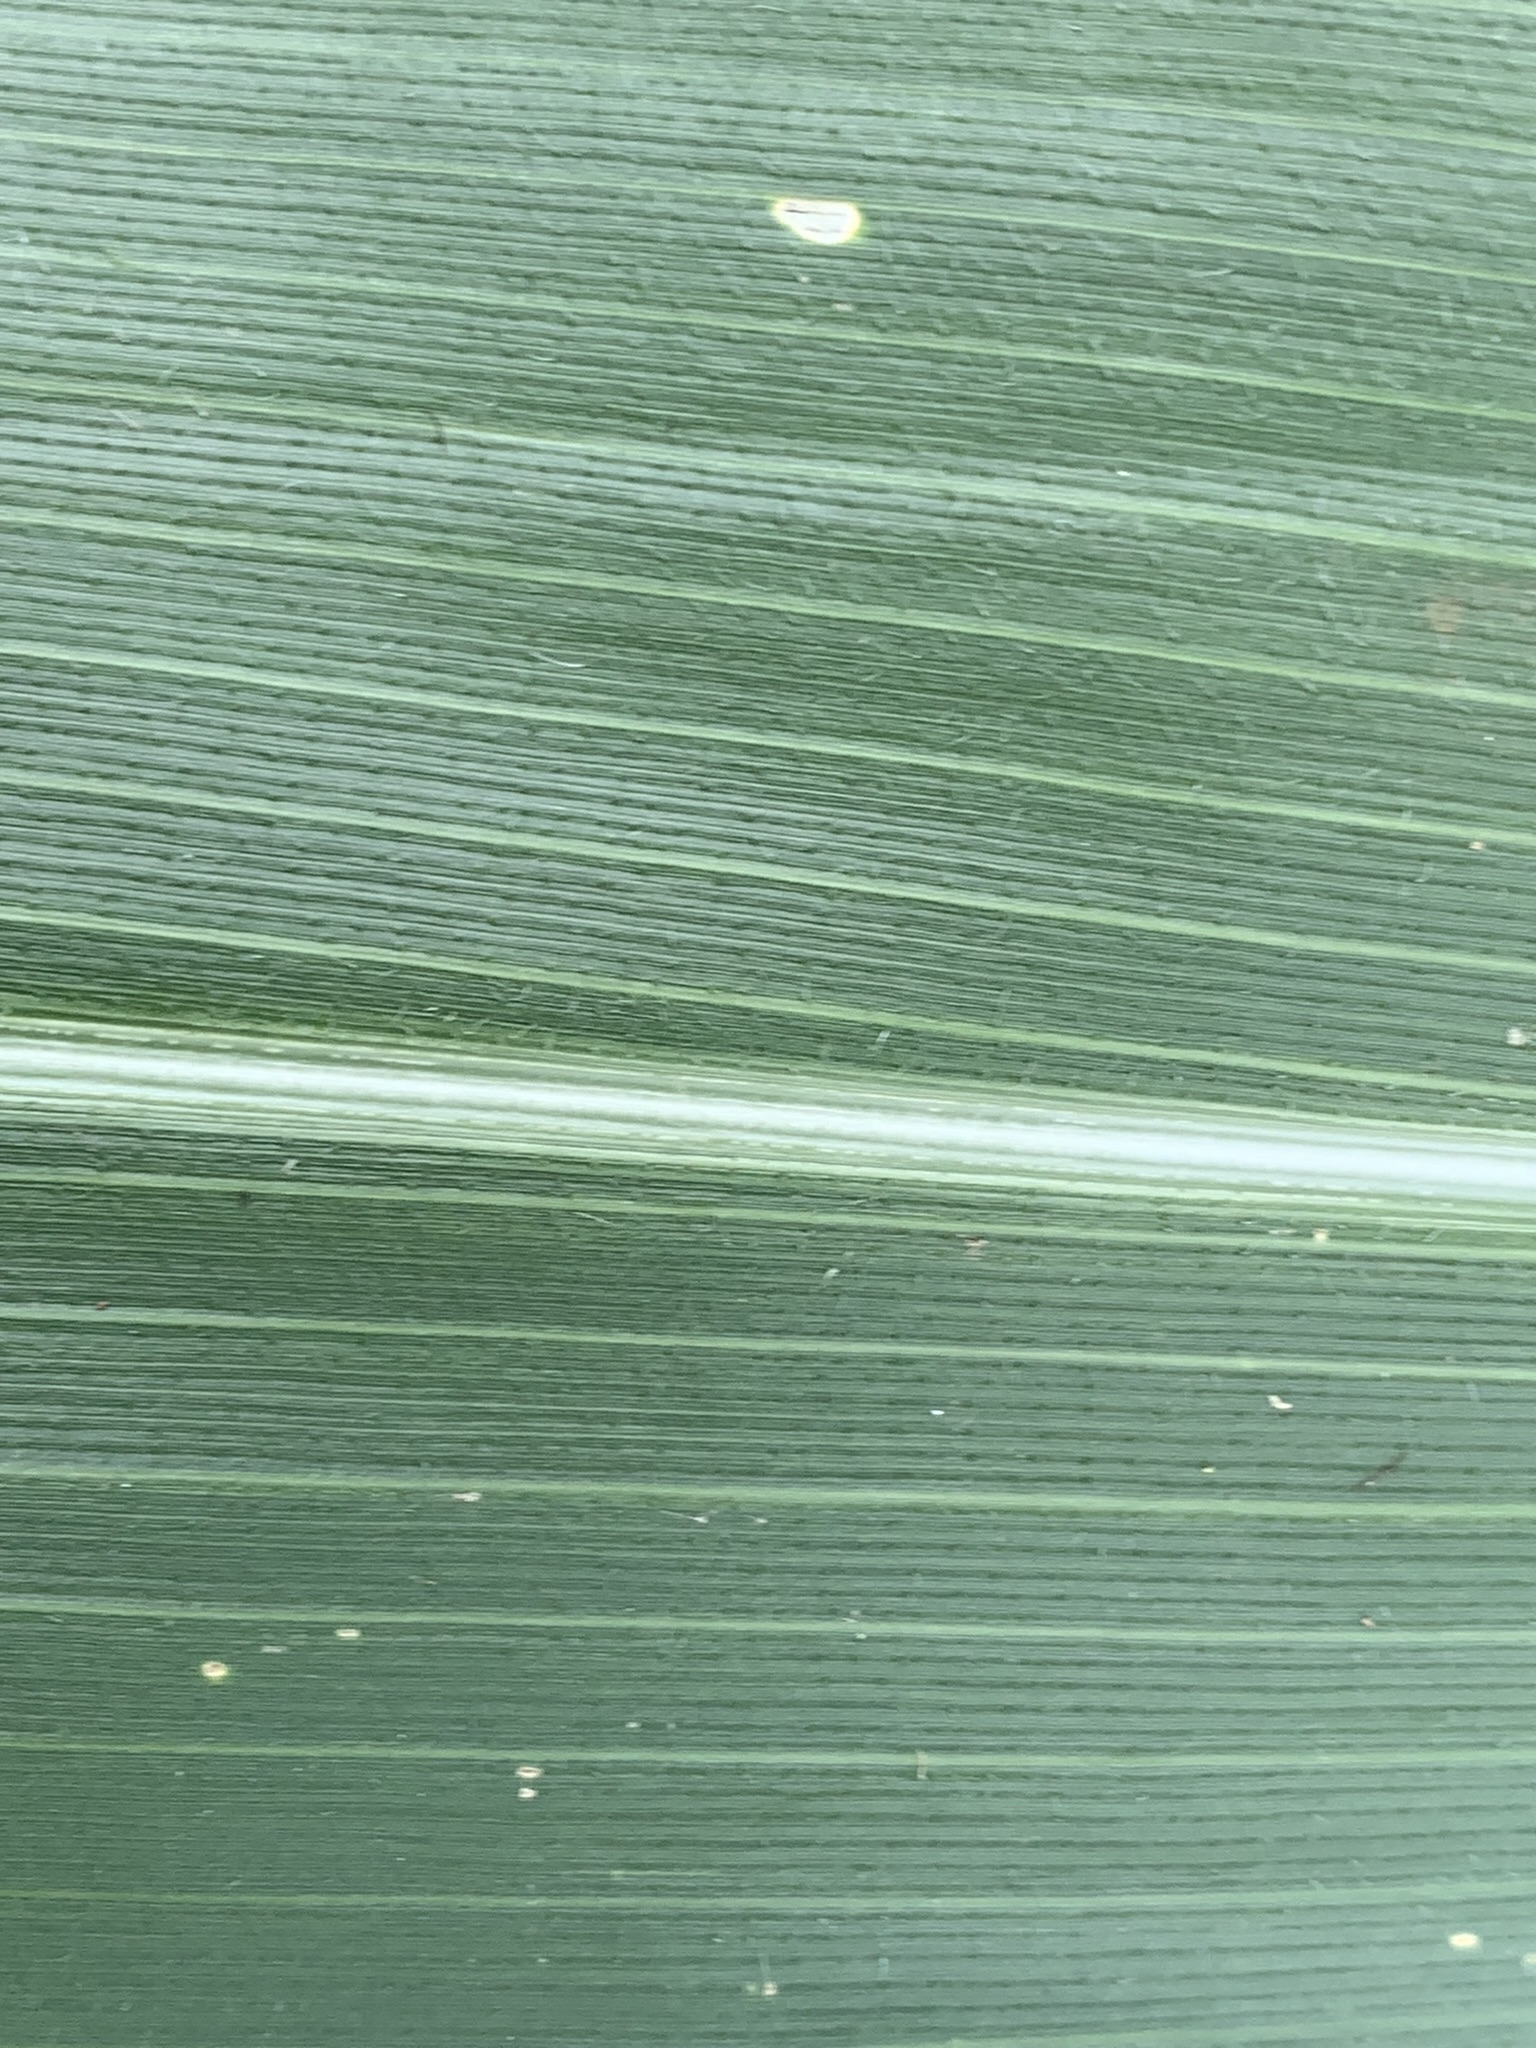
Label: Healthy